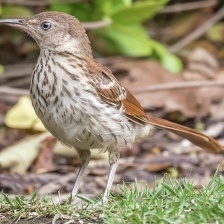
Species: BROWN THRASHER
Scientific name: TOXOSTOMA RUFUM